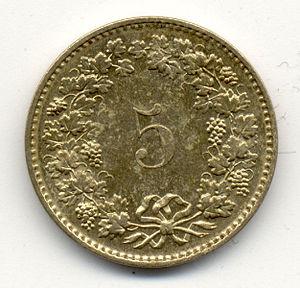
5 centimes
Sou est le nom porté dans le langage courant par différentes monnaies, de compte ou de règlement, de l'Antiquité à nos jours. Le nom trouve son origine dans la corruption du mot latin solidus. La longévité de son utilisation l'a ancré dans de nombreuses expressions courantes de la langue française.